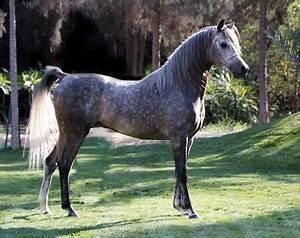
horse